Corrosion inhibitors for the petroleum industry

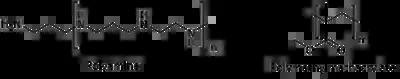
Figure 6. Example of polymers used as corrosion inhibitors.

Other organic products used as corrosion inhibitors in the oil industry are nitriles, amides, oximes, ureas and, thioureas, and phosphonate salts. Inorganic inhibitors such as lanthanides, molybdates, silicates, boric and phosphoric acids, and combinations of nitrates and nitrites are also widely employed. Environmentally friendly inhibitors such as some biomass wastes, amino acids, and ionic liquids have been investigated.